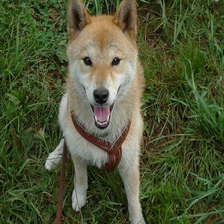
Species: dog
Breed: shiba inu